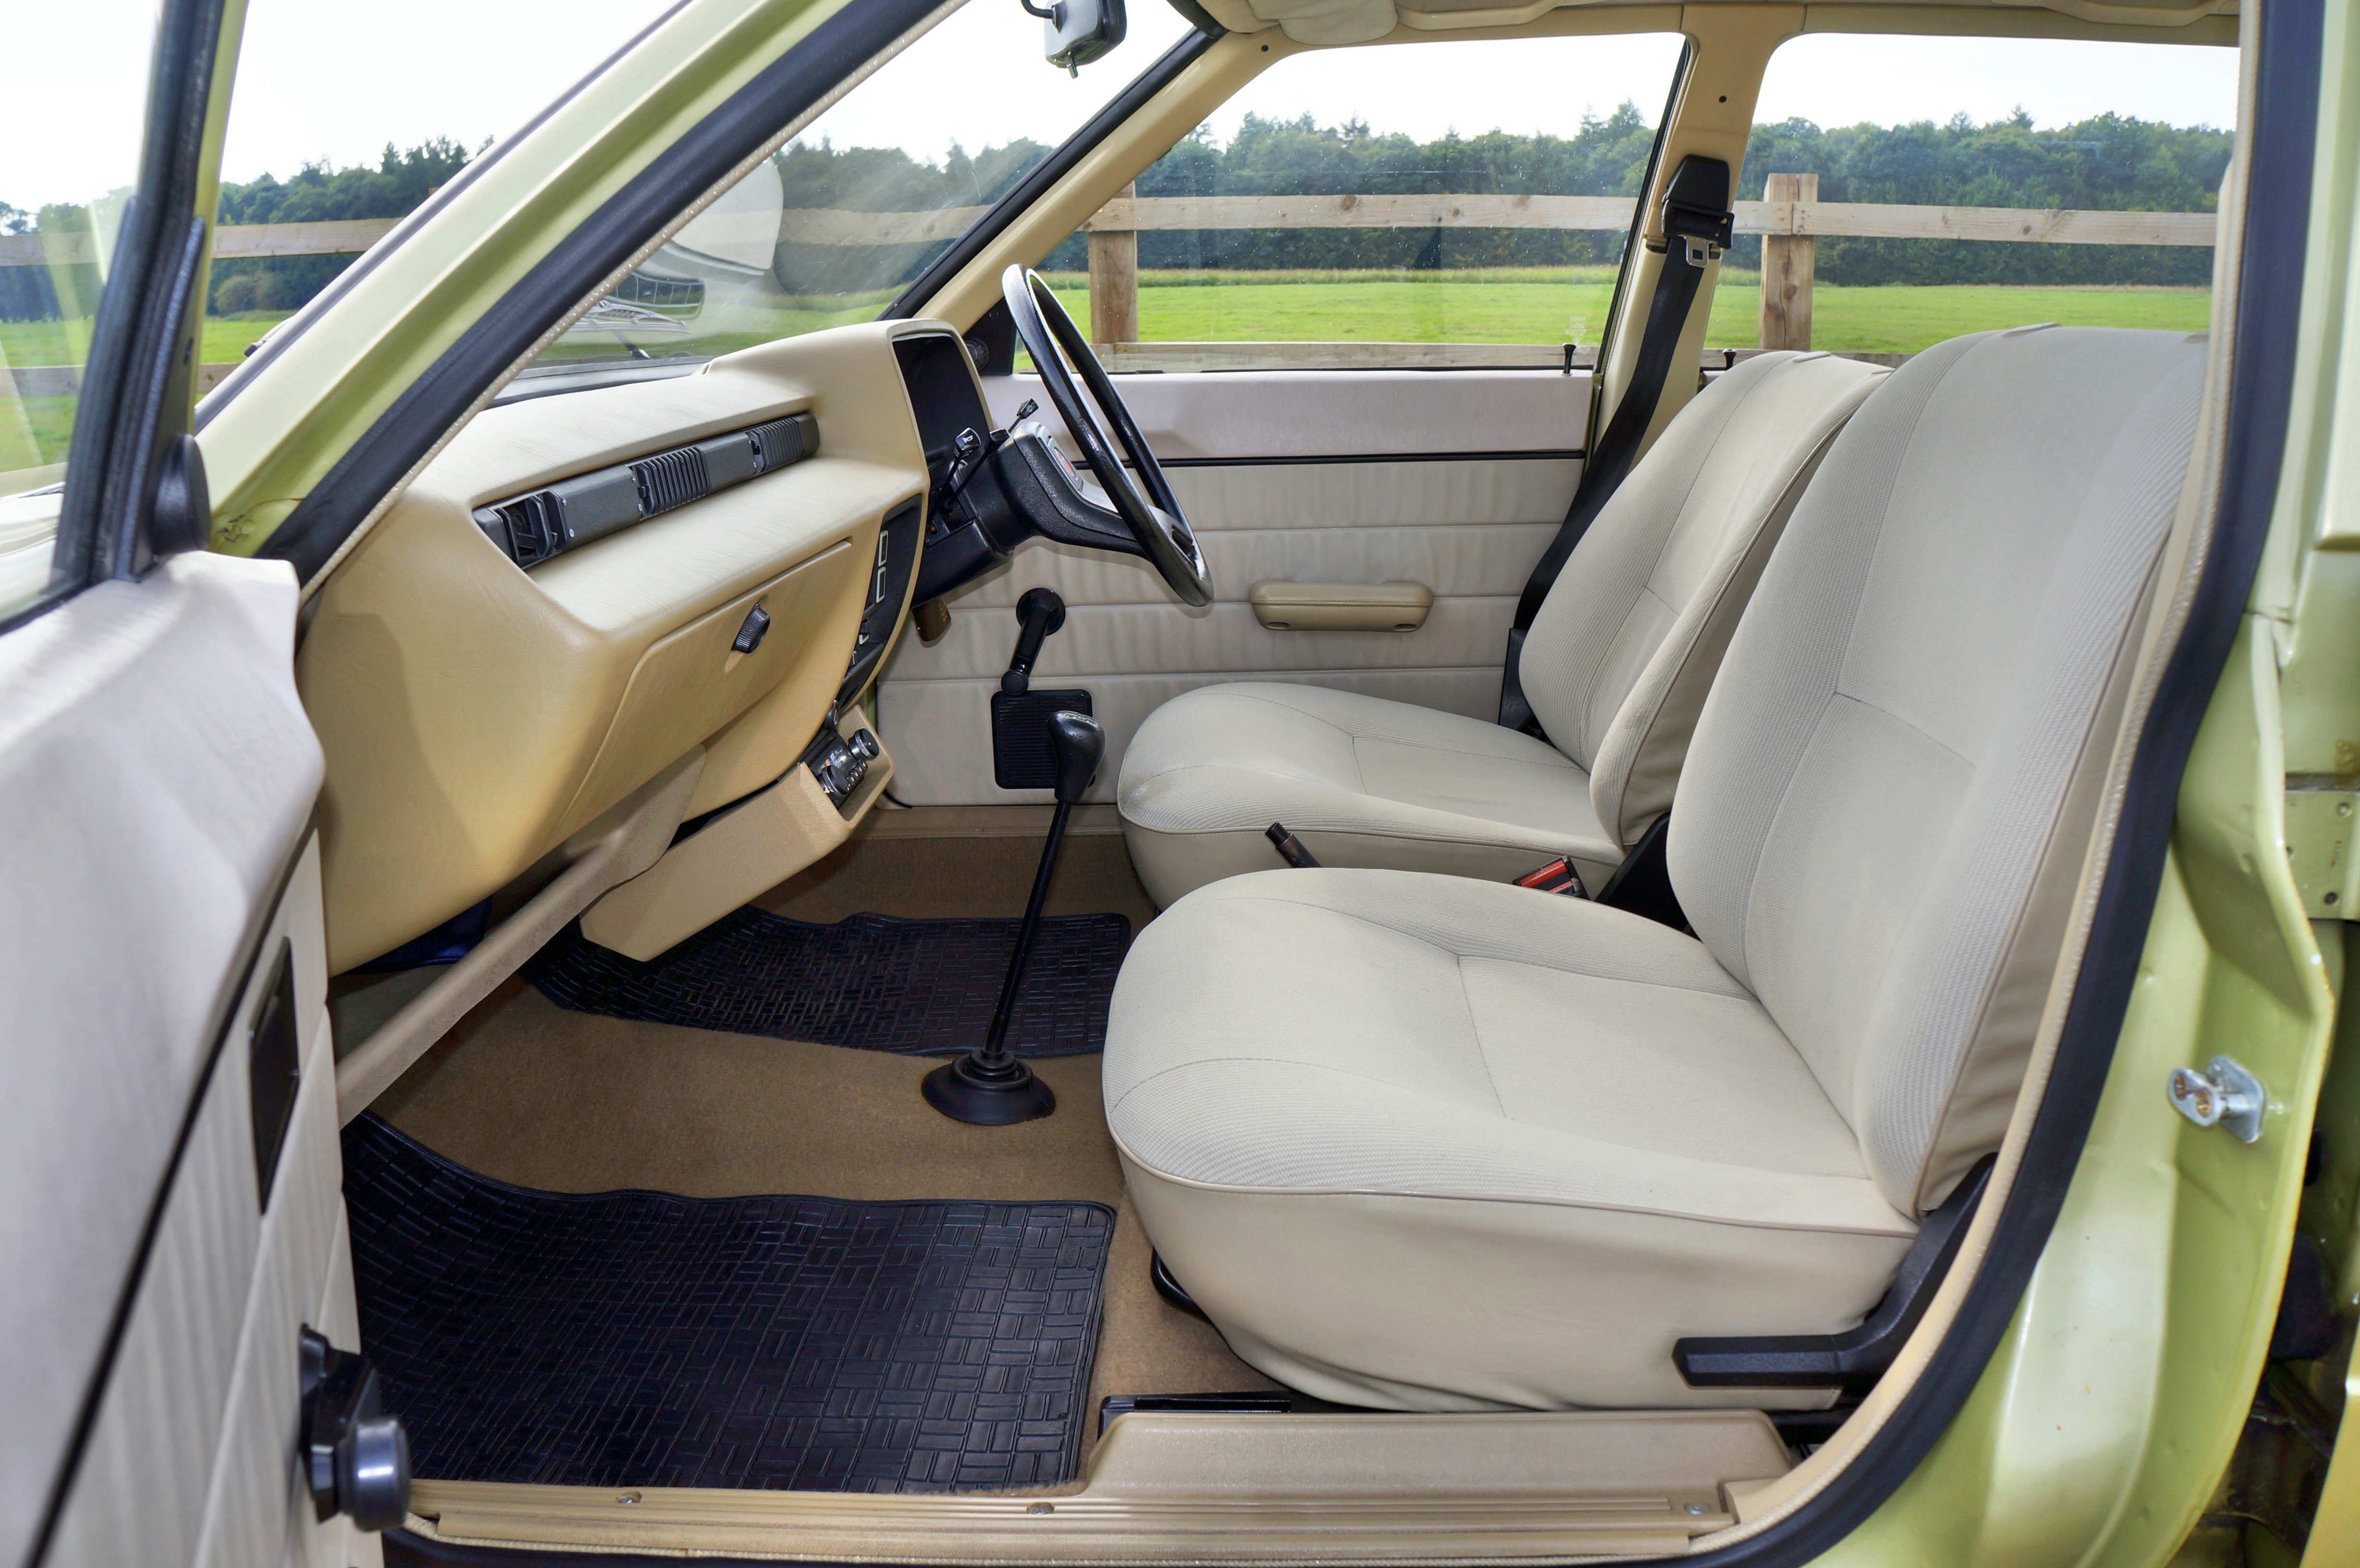
car, vintage, automobile, retro, old, transportation, transport, vehicle, old car, classic, minivan, talbot, vintage cars, classic cars, retro car, sport utility vehicle, land vehicle, talbot solara, automobile make, automotive exterior, luxury vehicle, compact sport utility vehicle